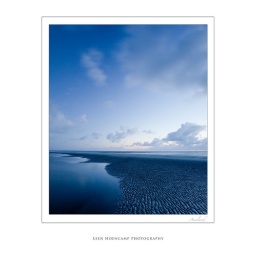
The little orange in the sky makes the photo.